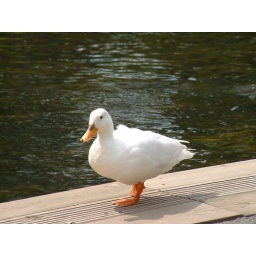
Random duck by the river in London.